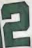
Number: 2